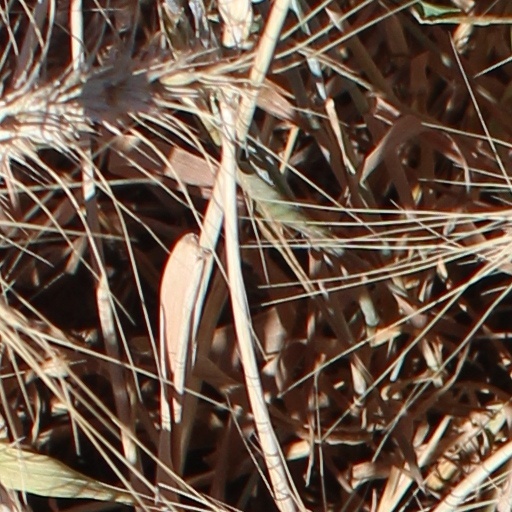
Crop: wheat